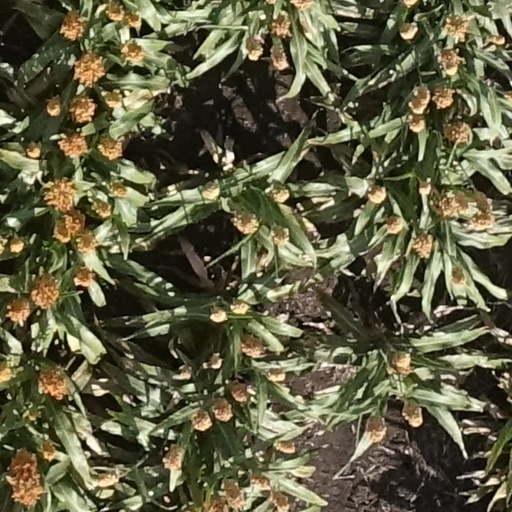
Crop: sorghum